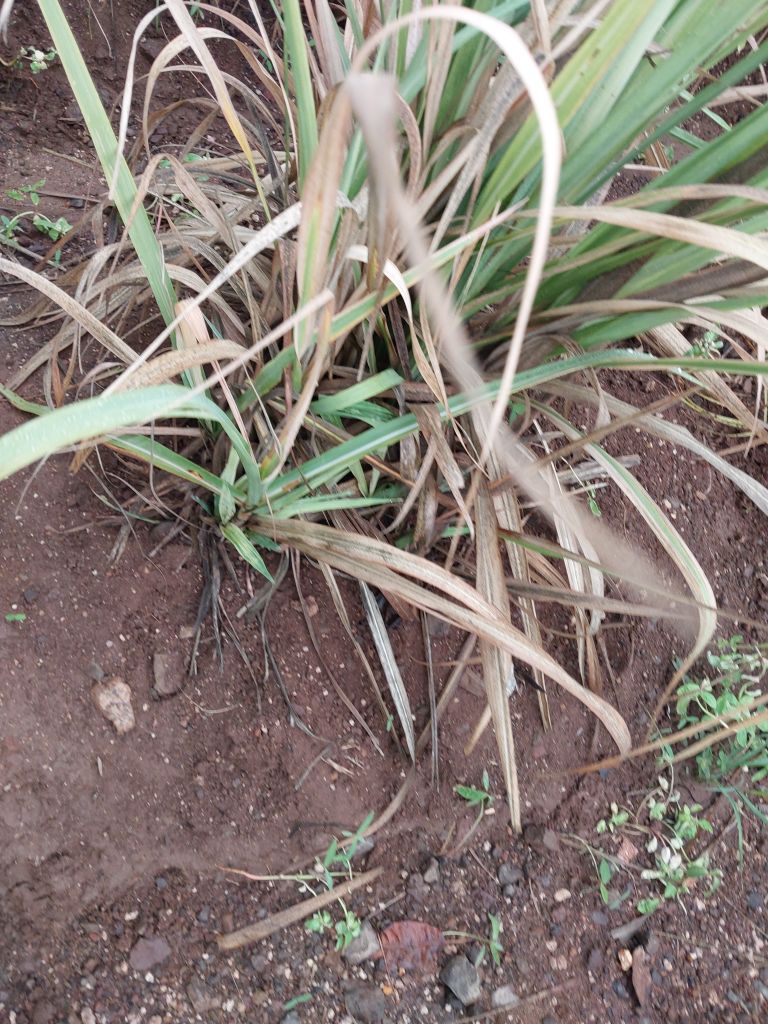
Label: Grassy shoot